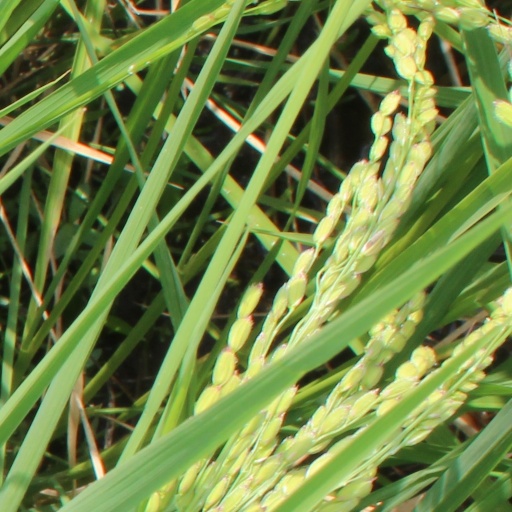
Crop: rice